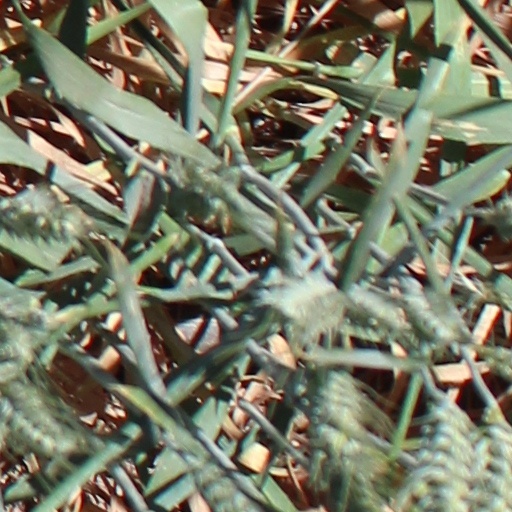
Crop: wheat